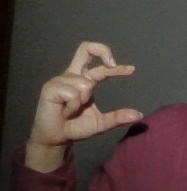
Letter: thal